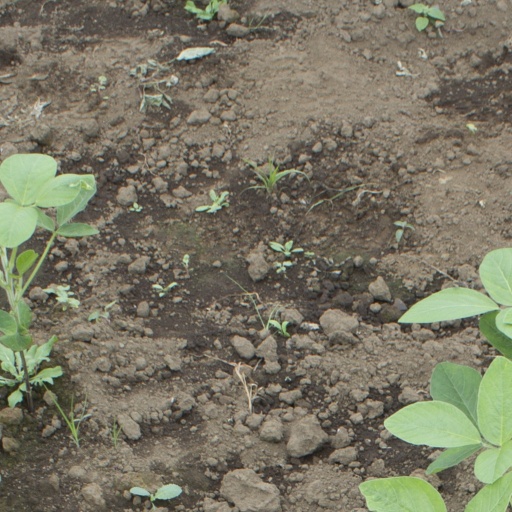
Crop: soybean